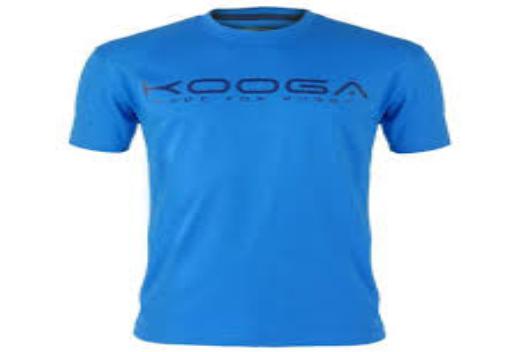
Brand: KooGa
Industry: Clothes